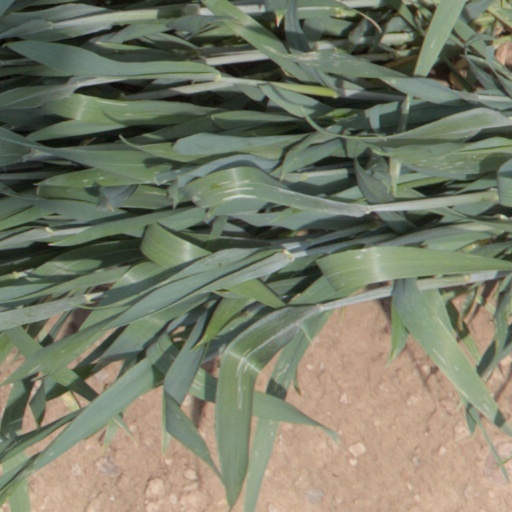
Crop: wheat